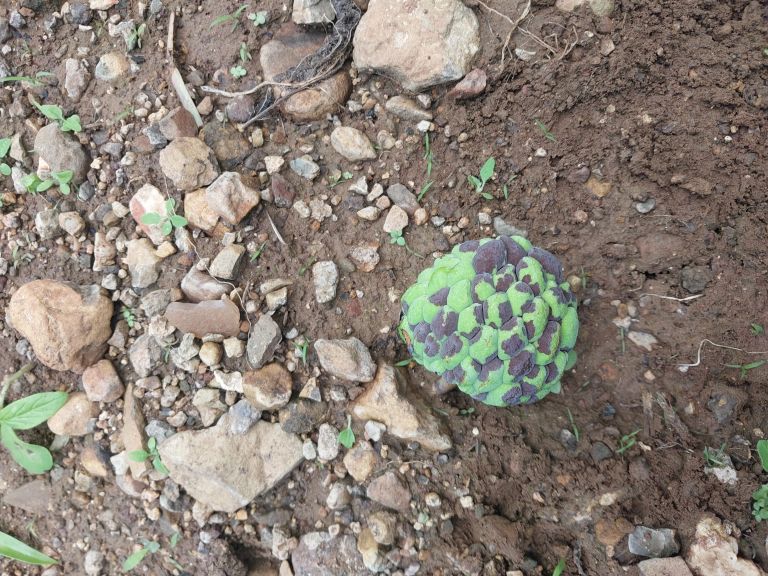
Disease label: Diplodia Rot